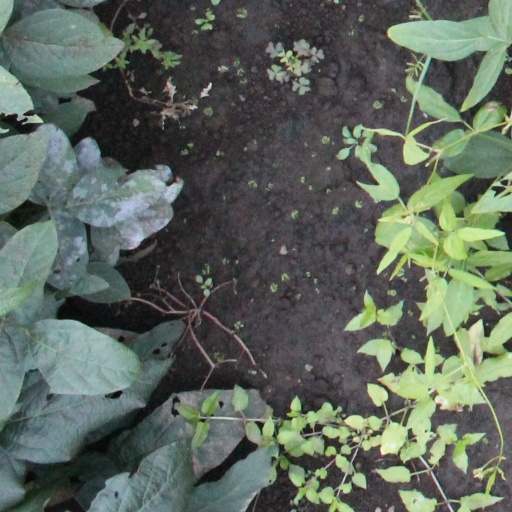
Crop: soybean